McLaren MP4-31

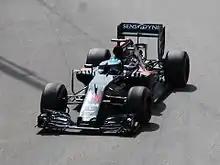
Alonso at the

The team once again had Alonso into Q3 at Monaco, albeit in another tenth place, but he rose to ninth after Kimi Räikkönen's five-place grid penalty for a gearbox change. Eventually, with good timings to pit for different sets of tyres in changeable conditions, Alonso managed to fend off Nico Rosberg in the much faster Mercedes to finish fifth, his joint best result since rejoining McLaren, and outscoring his points tally of last year. Button finished ninth, but felt that he could have finished higher had he not gotten stuck behind traffic.